Padma Desai

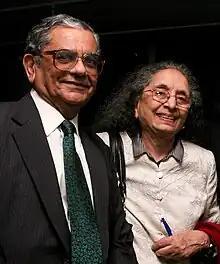
Padma Desai with husband Jagdish Bhagwati in 2012

Desai was married to Jagdish Bhagwati, also an Indian-American economist and professor of economics and law at Columbia University; the couple had one daughter. She first befriended him in 1956. They were both faculty members at the Delhi School of Economics in the 1960s. The two attempted to get married but restrictive divorce laws in India prevented Desai from divorcing her first husband until 1969 when she converted to Christianity (religious conversion was grounds for divorce in India). Bhagwati and Desai married in Mexico.